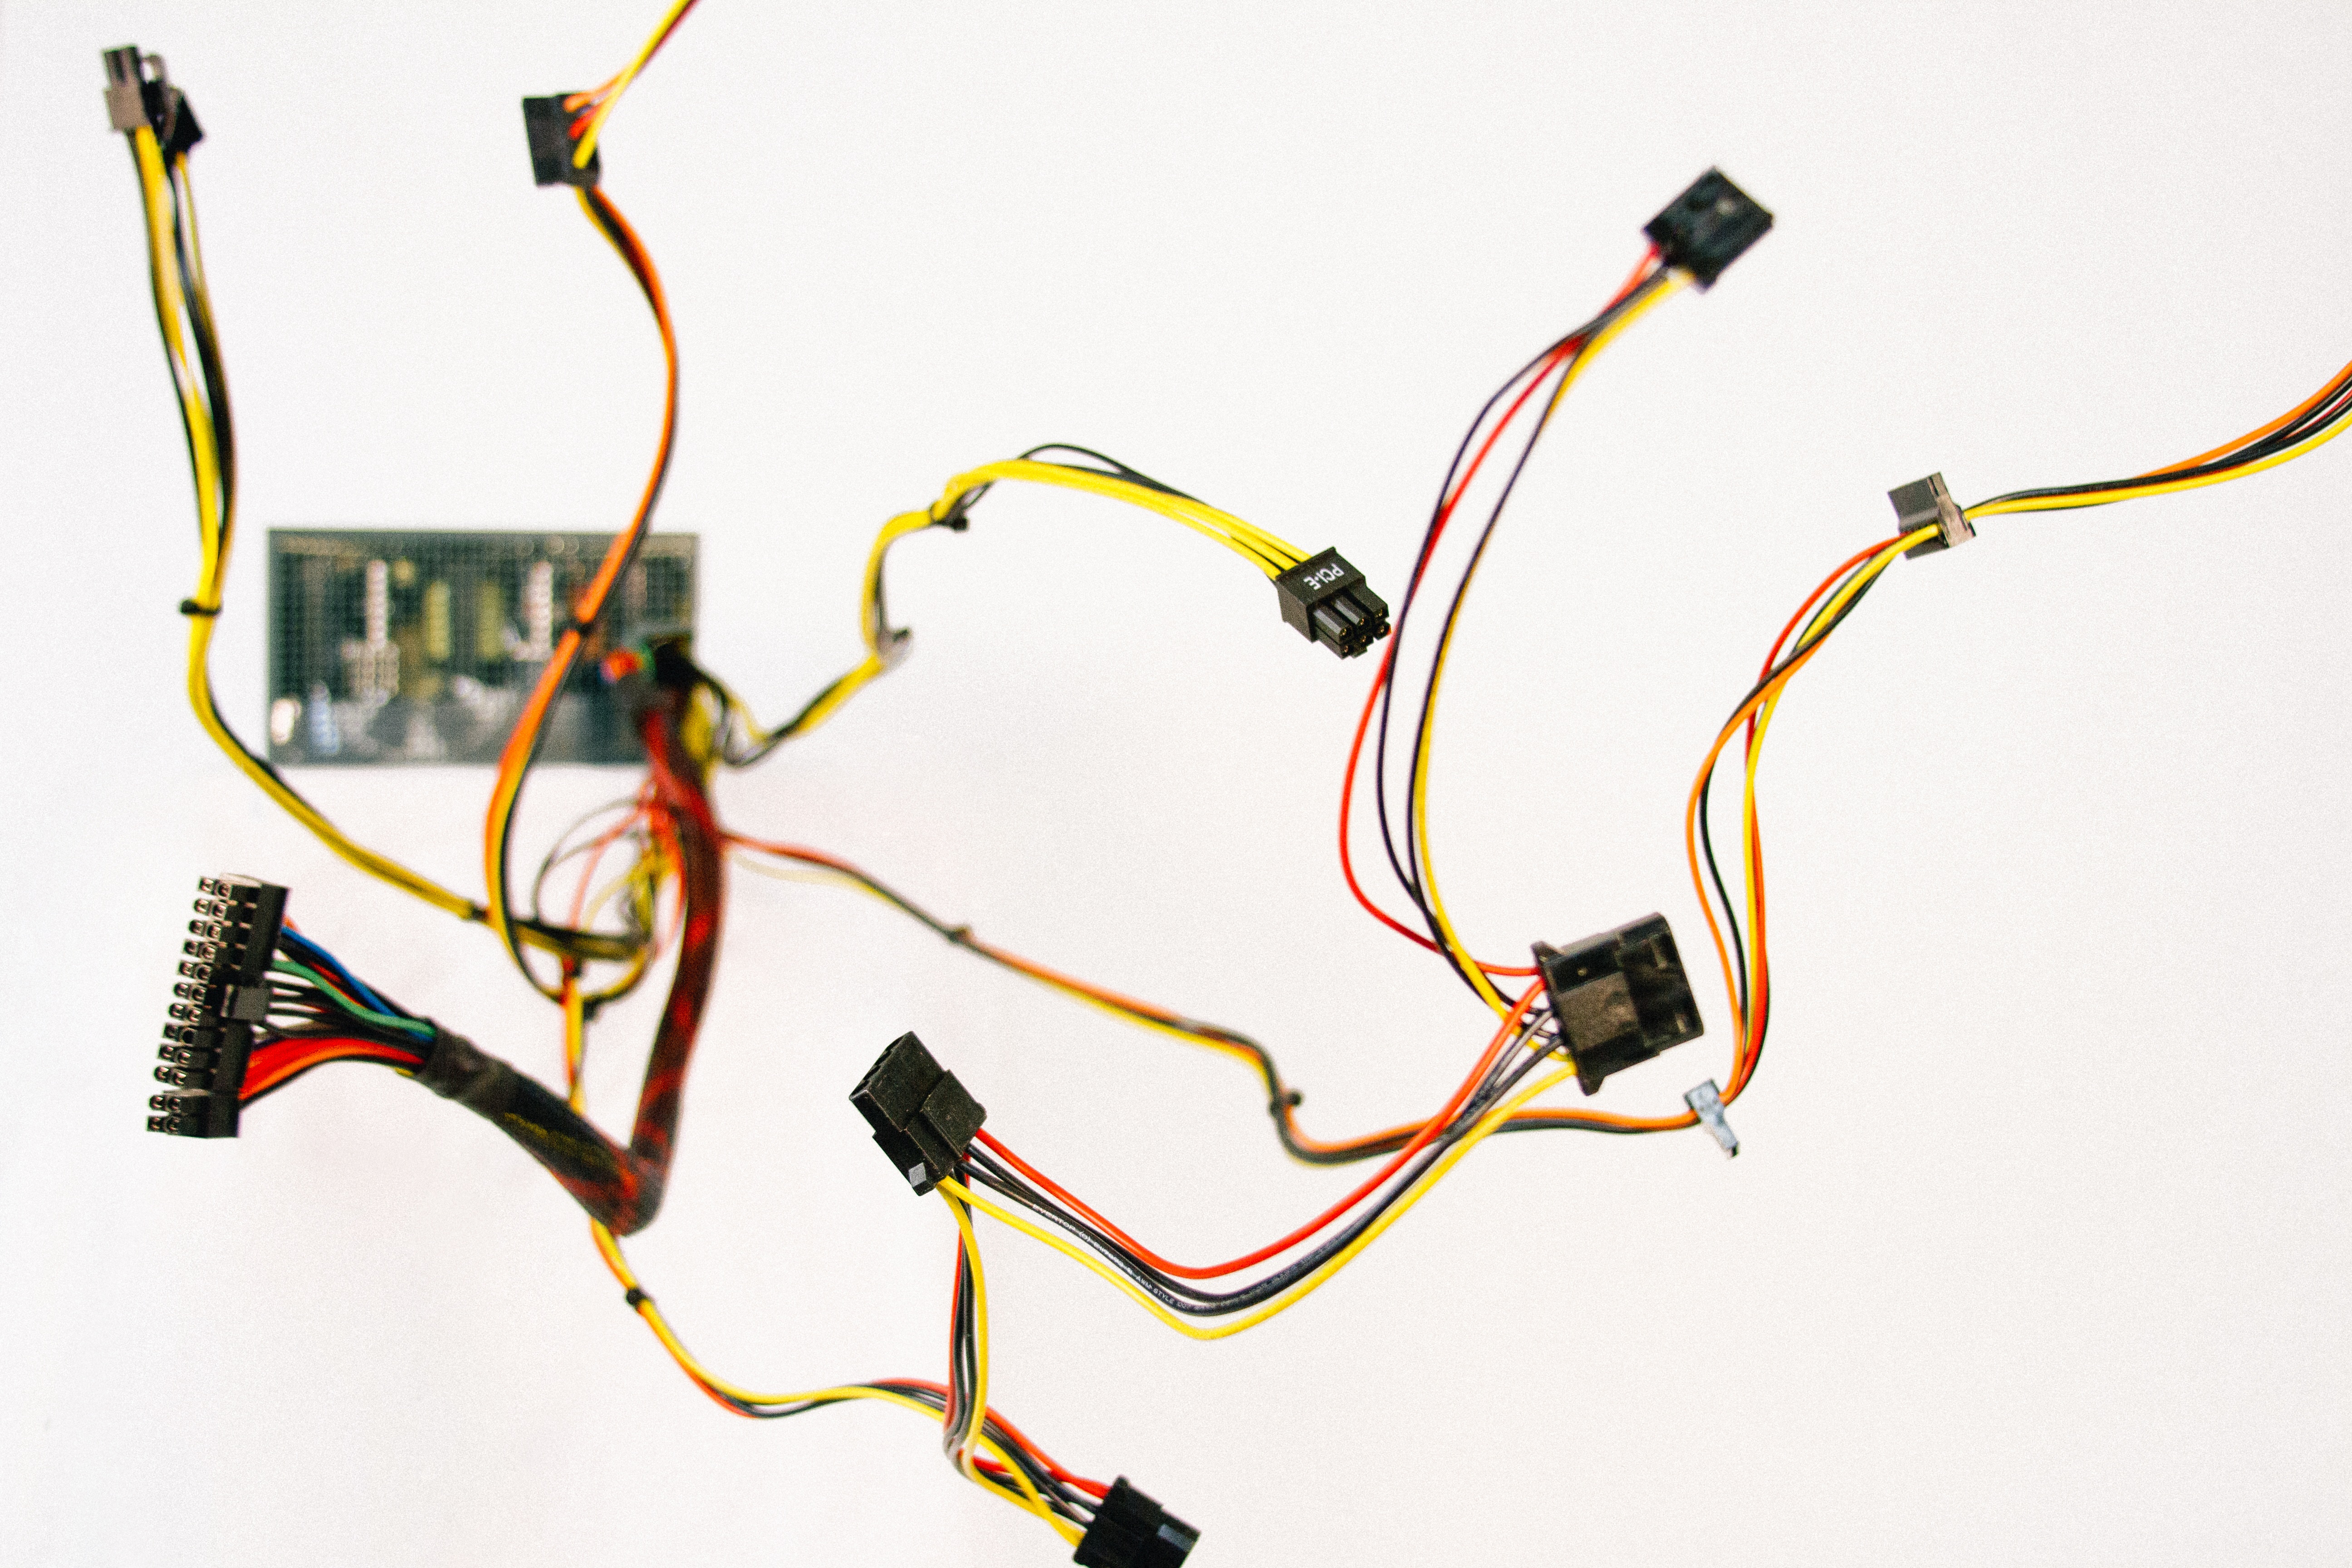
technology, wire, line, equipment, electricity, font, science, electronics, semiconductor, connection, access, circuit, stopper, data, bow and arrow, electrical wiring